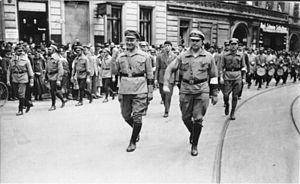
Weimarrepublikken / Weimarrepublikkens historie / Begyndelsen til enden 1929-1933
Kommunisterne viser deres styrke: Folketog af "Rotfrontkämpferbund" (Rød front-kampforbundet) i Berlin-Wedding 1927
Weimarrepublikken er det uofficielle navn på Det tyske rige for perioden fra 1918 til 1933.